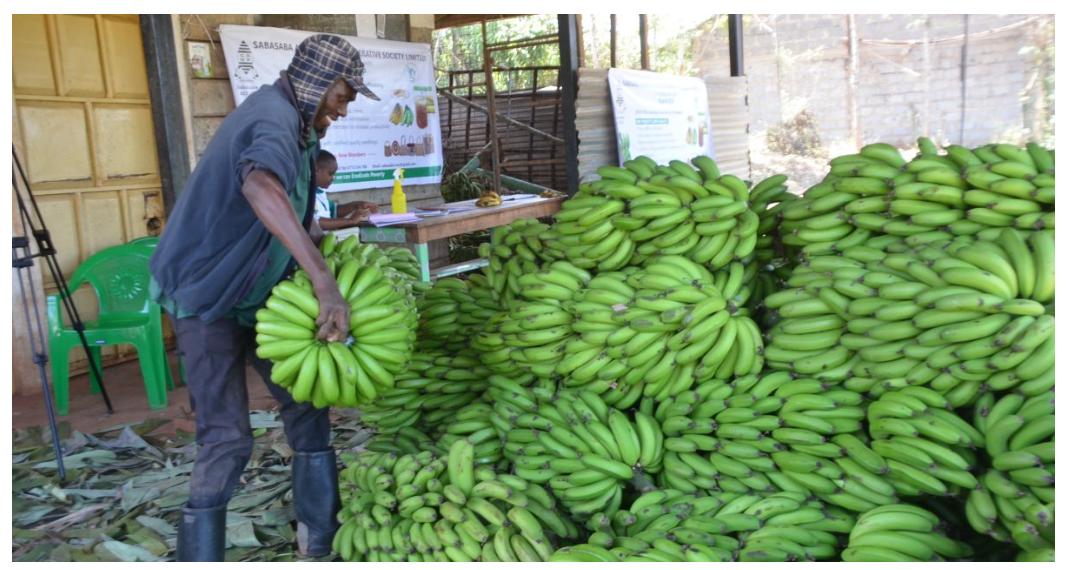
Mikungu mikubwa ya ndizi, iliyokomaa vizuri ikiwa na rangi ya kijani, imetoka shambani na inapangwa chini kwa mpangilio mzuri ndani ya ghala, huku mkulima wa jinsia ya kiume akiwa ana ratibu upangaji wake tayari amejiandaa kusafirisha kwenda sokoni na kuuza kama zao za biashara mwenye thamani kubwa.